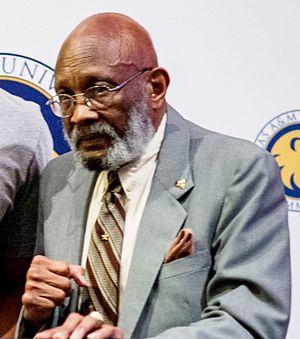
Curtis Cokes est un boxeur américain né le 15 juin 1937 à Dallas et mort le 29 mai 2020.